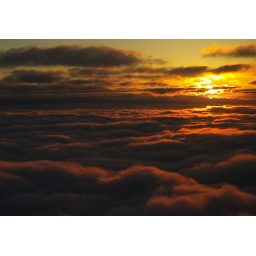
Endless cloud pierced by golden light, humility. 35mm Leica M8